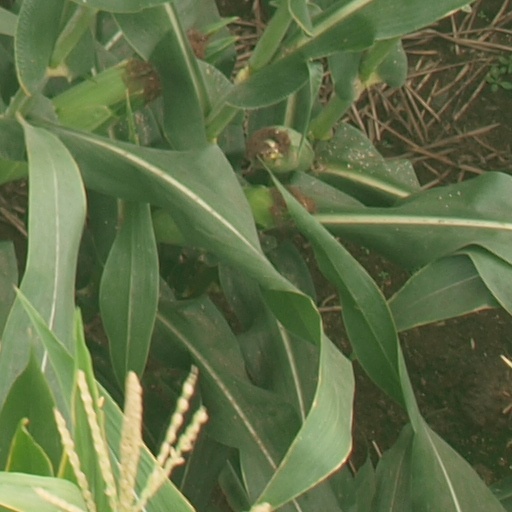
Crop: maize; corn